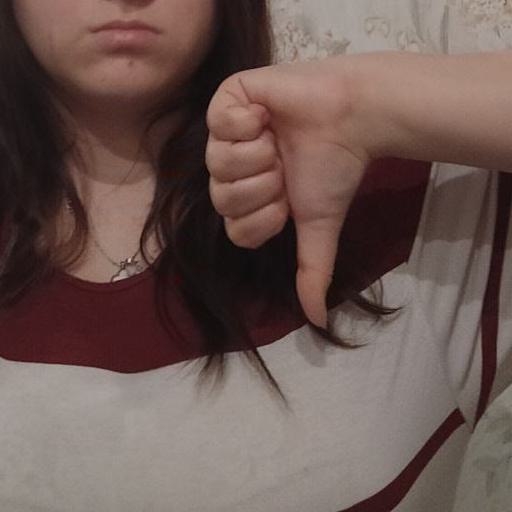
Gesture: dislike